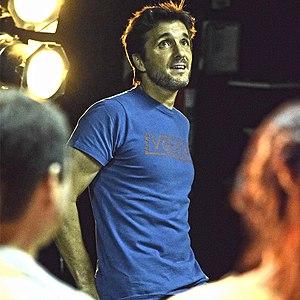
Gerardo Chendo est un acteur argentin né le 26 juin 1970 à Buenos Aires. Il est surtout connu pour avoir joué le rôle de Claudio Paul Bonilla De La Kerkova Unzue dans Floricienta et celui de Mogli dans Casi Angeles.